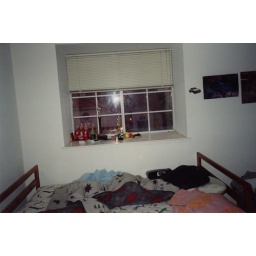
mapleplain house, ian's bedroom with granite ledge in front of window